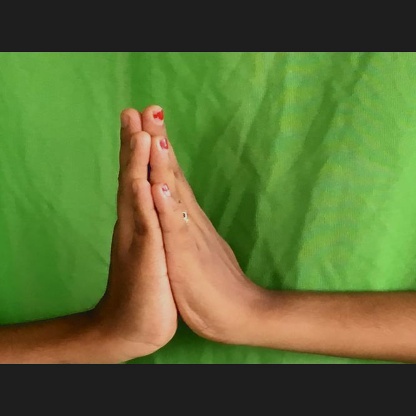
Mudra: Anjali